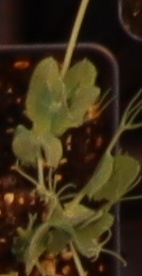
Label: Field Pea